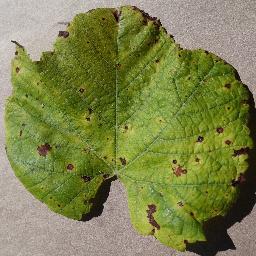
Label: Grape___Leaf_blight_(Isariopsis_Leaf_Spot)